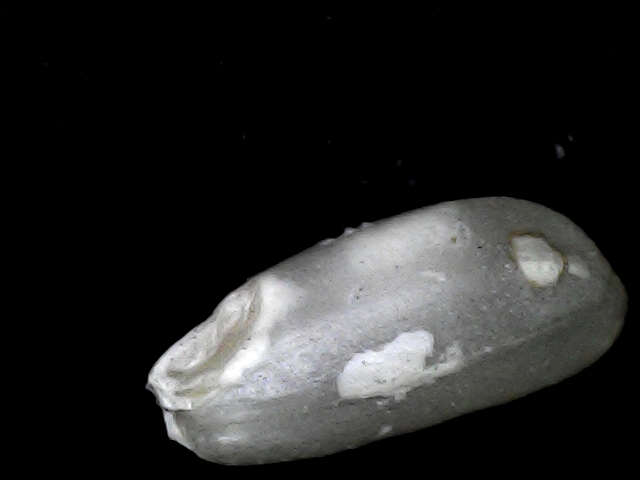
Rice variety: BD33